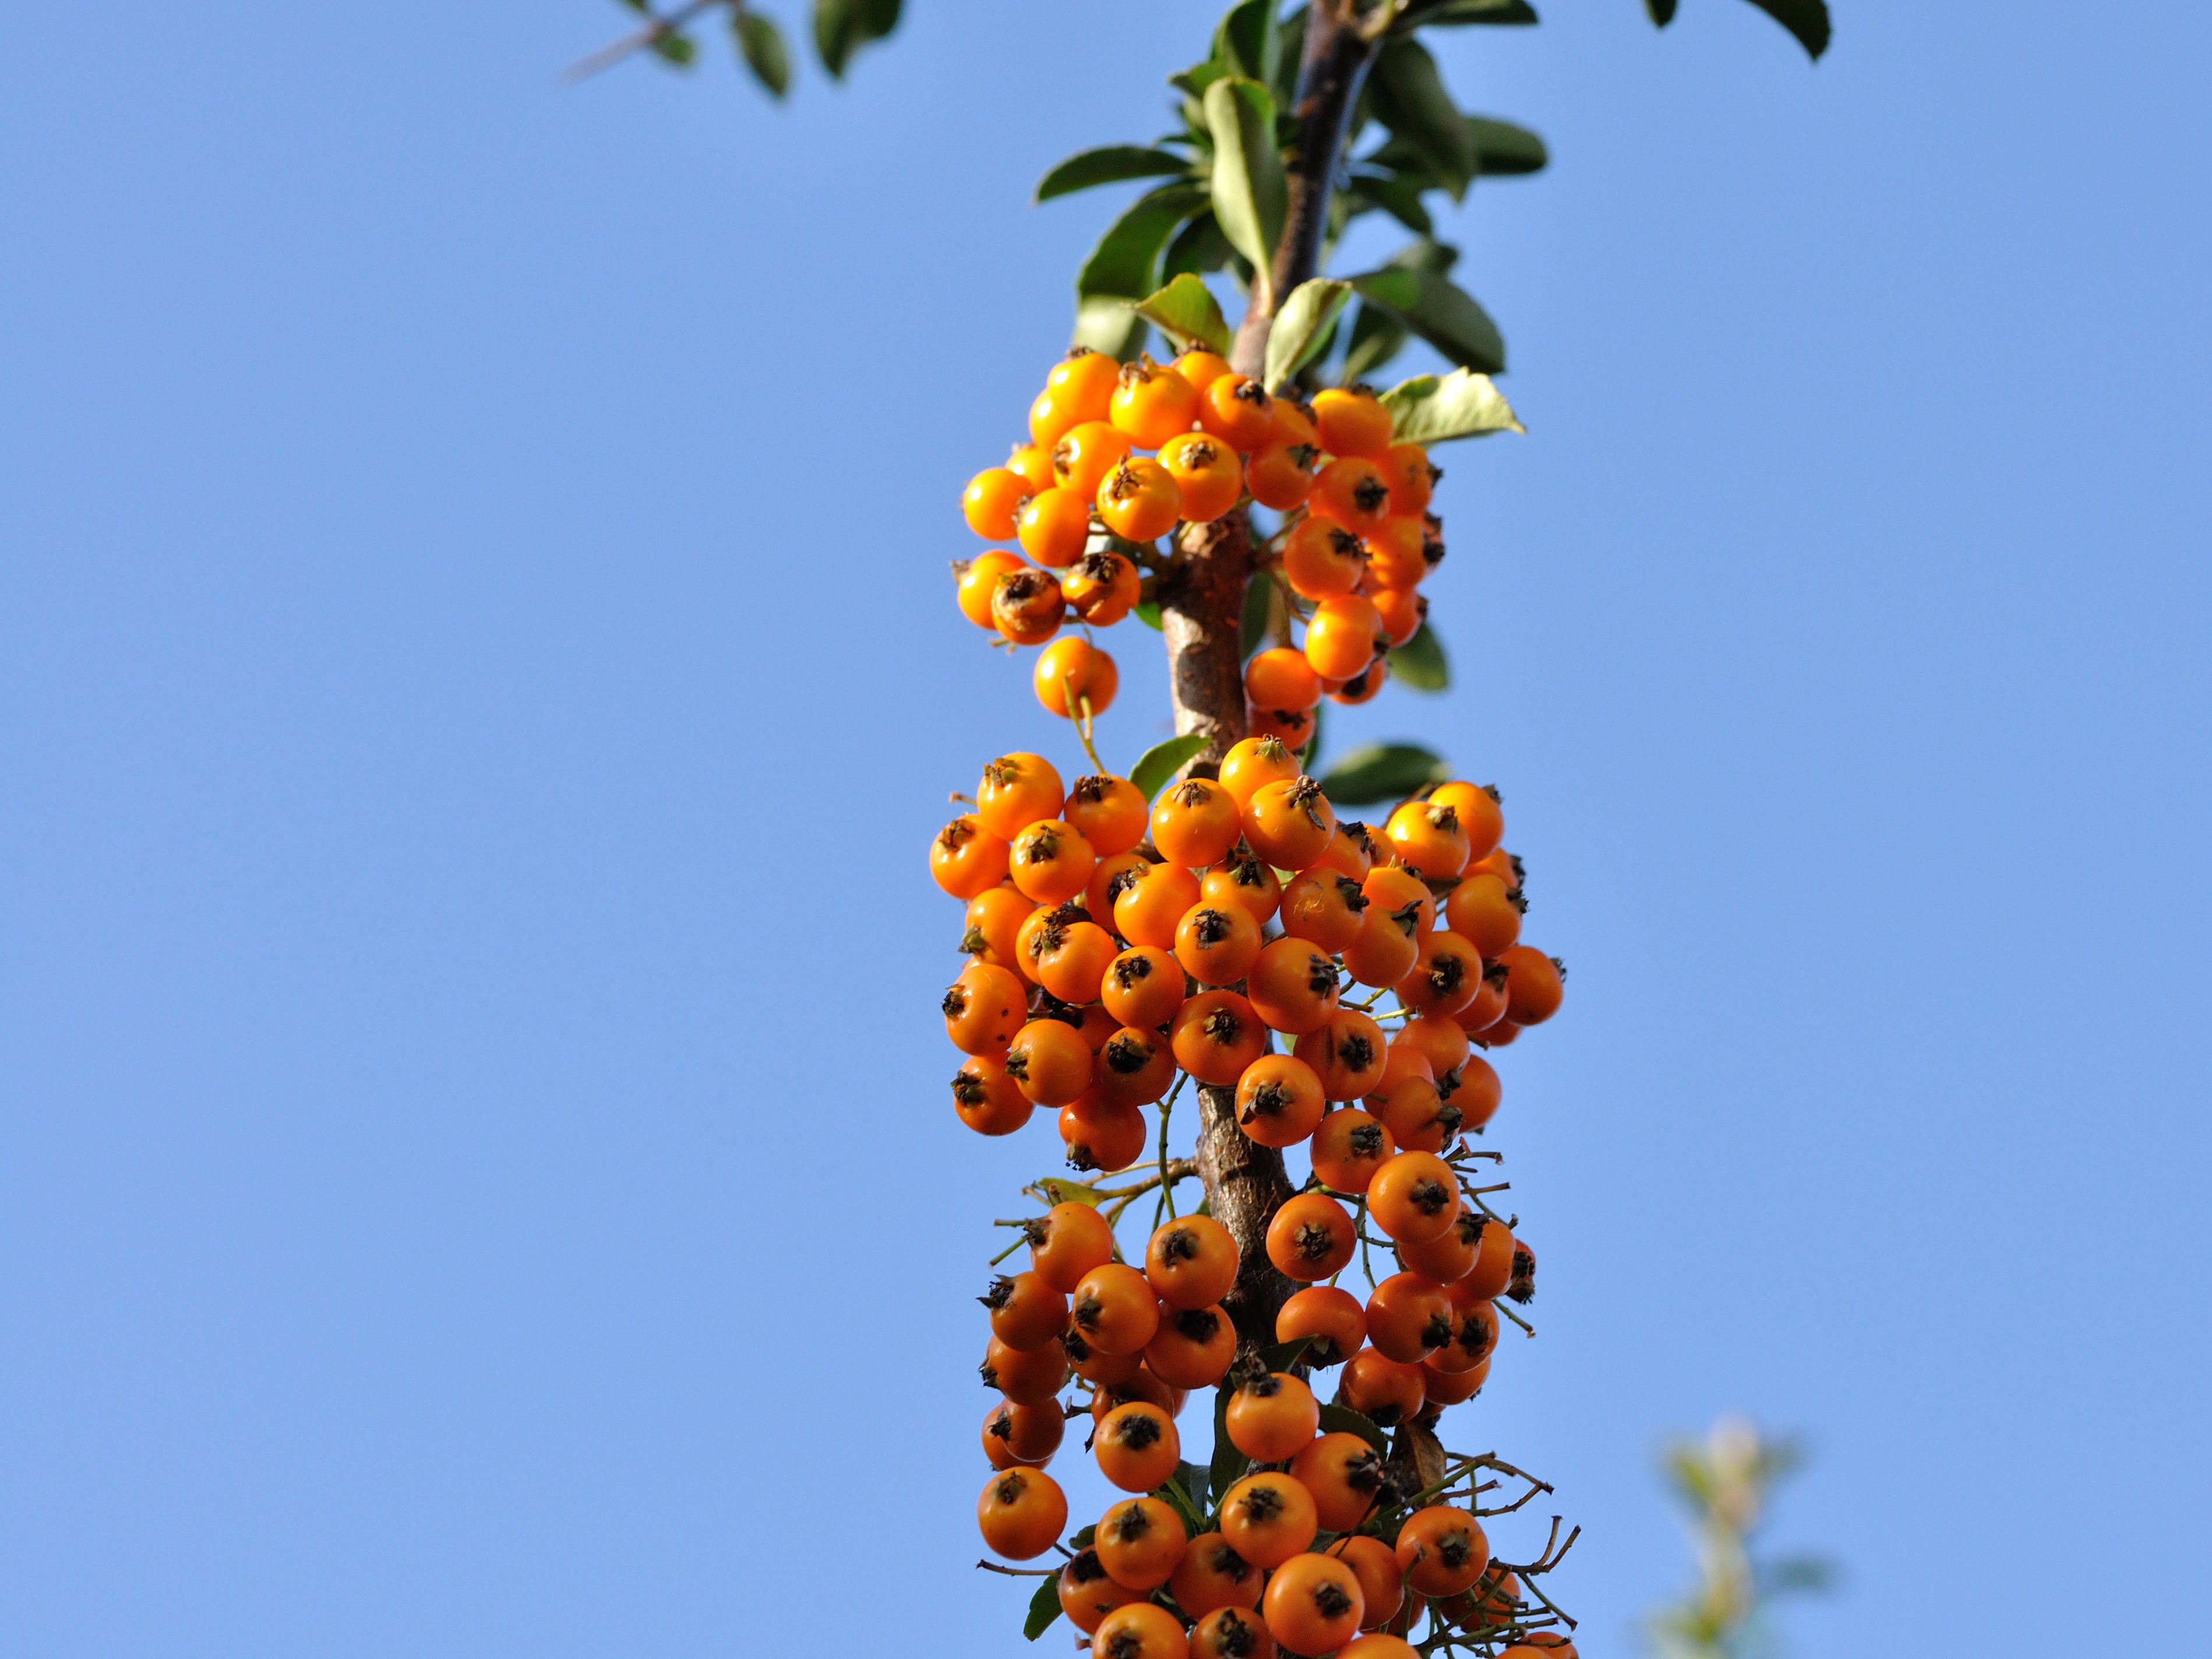
tree, nature, branch, plant, fruit, flower, food, produce, autumn, botany, garden, flora, shrub, rowan, flowering plant, land plant